Rickettsialpox

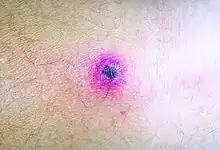
Rickettsialpox lesion

Rickettsialpox is a mite-borne infectious illness caused by bacteria of the genus "Rickettsia" ("Rickettsia akari"). Physician Robert Huebner and self-trained entomologist Charles Pomerantz played major roles in identifying the cause of the disease after an outbreak in 1946 in a New York City apartment complex, documented in "The Alerting of Mr. Pomerantz," an article by medical writer Berton Roueché.